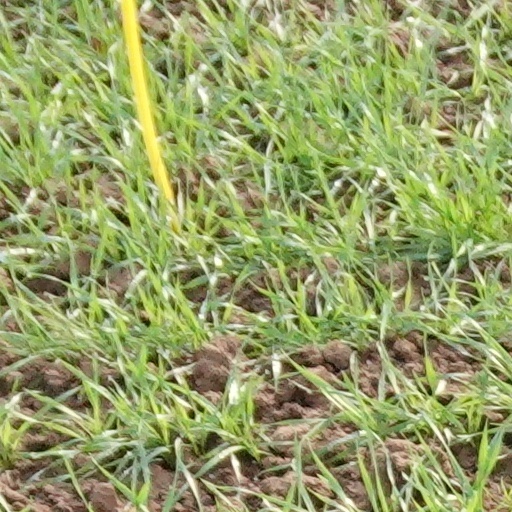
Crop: wheat